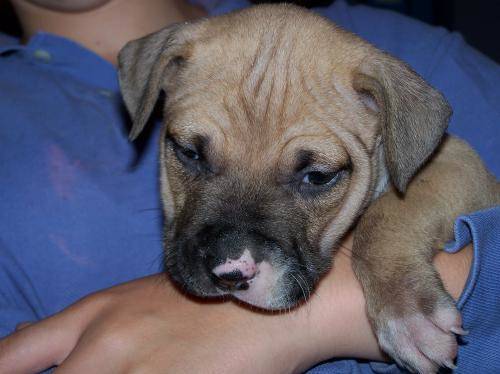
Label: dog